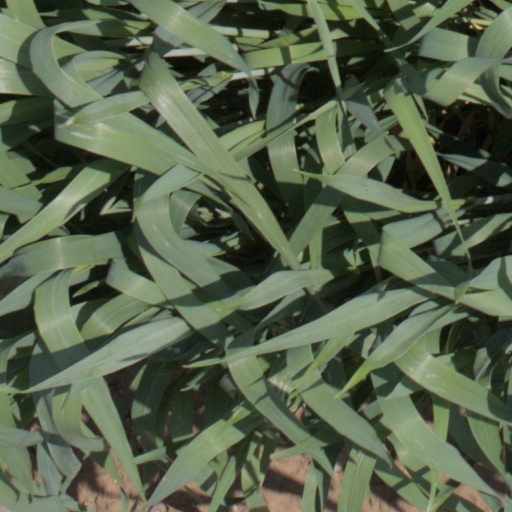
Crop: wheat